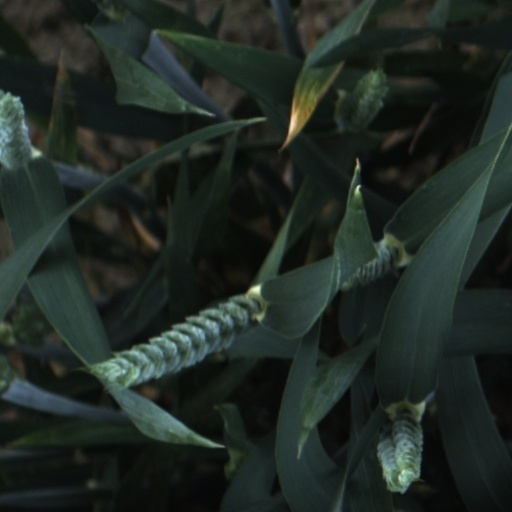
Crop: wheat